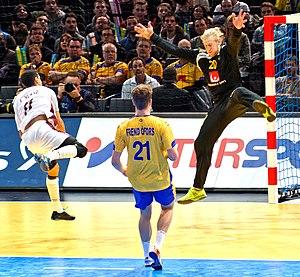
Match de la phase préliminaire du championnat du monde masculin de handball 2017 entre la Suède et le Qatar (Groupe D). A Bercy, le 18 janvier 2017.
Mikael Appelgren, né le 6 septembre 1989 est un joueur de handball suédois.